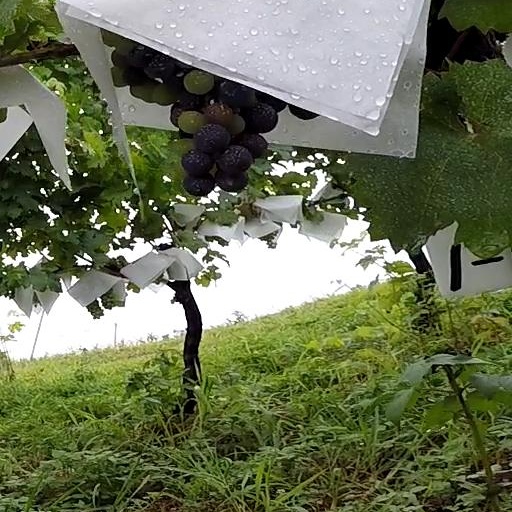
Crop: grape